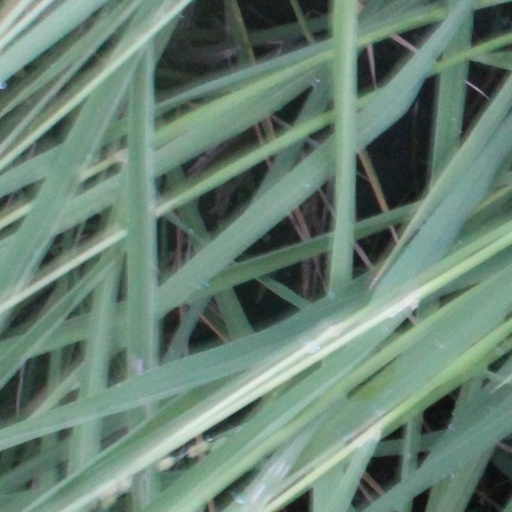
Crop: rice